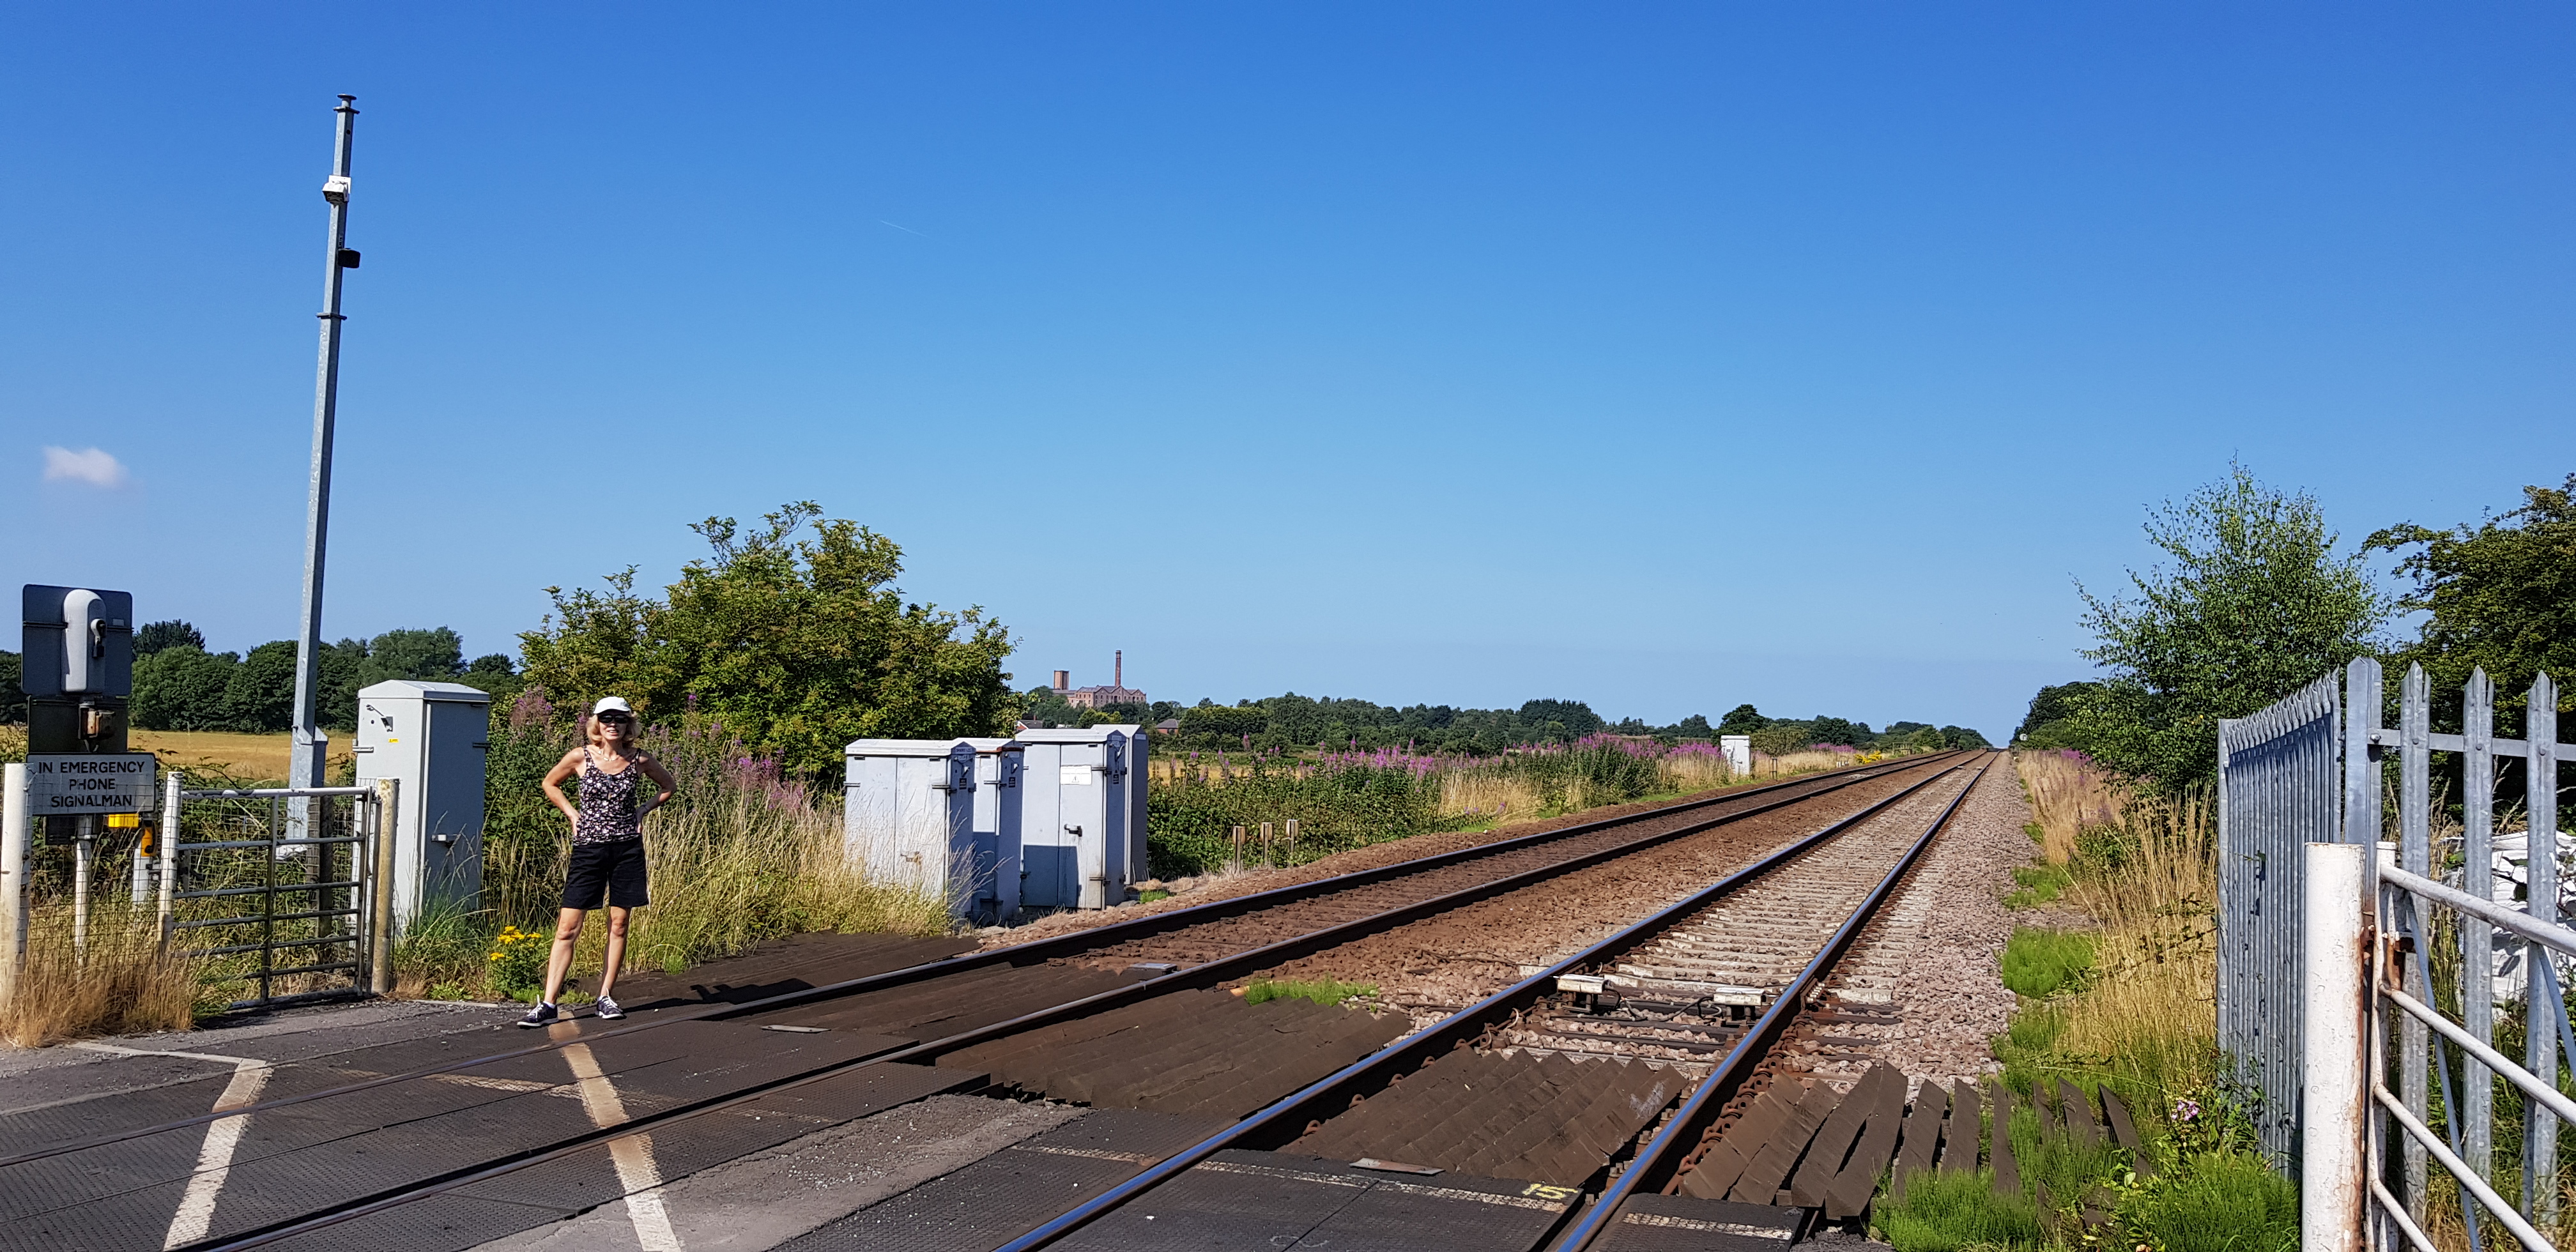
sky, track, transport, rail transport, train station, residential area, train, tree, vehicle, road, plant, lane, metropolitan area, suburb, railroad car, rolling stock, public transport